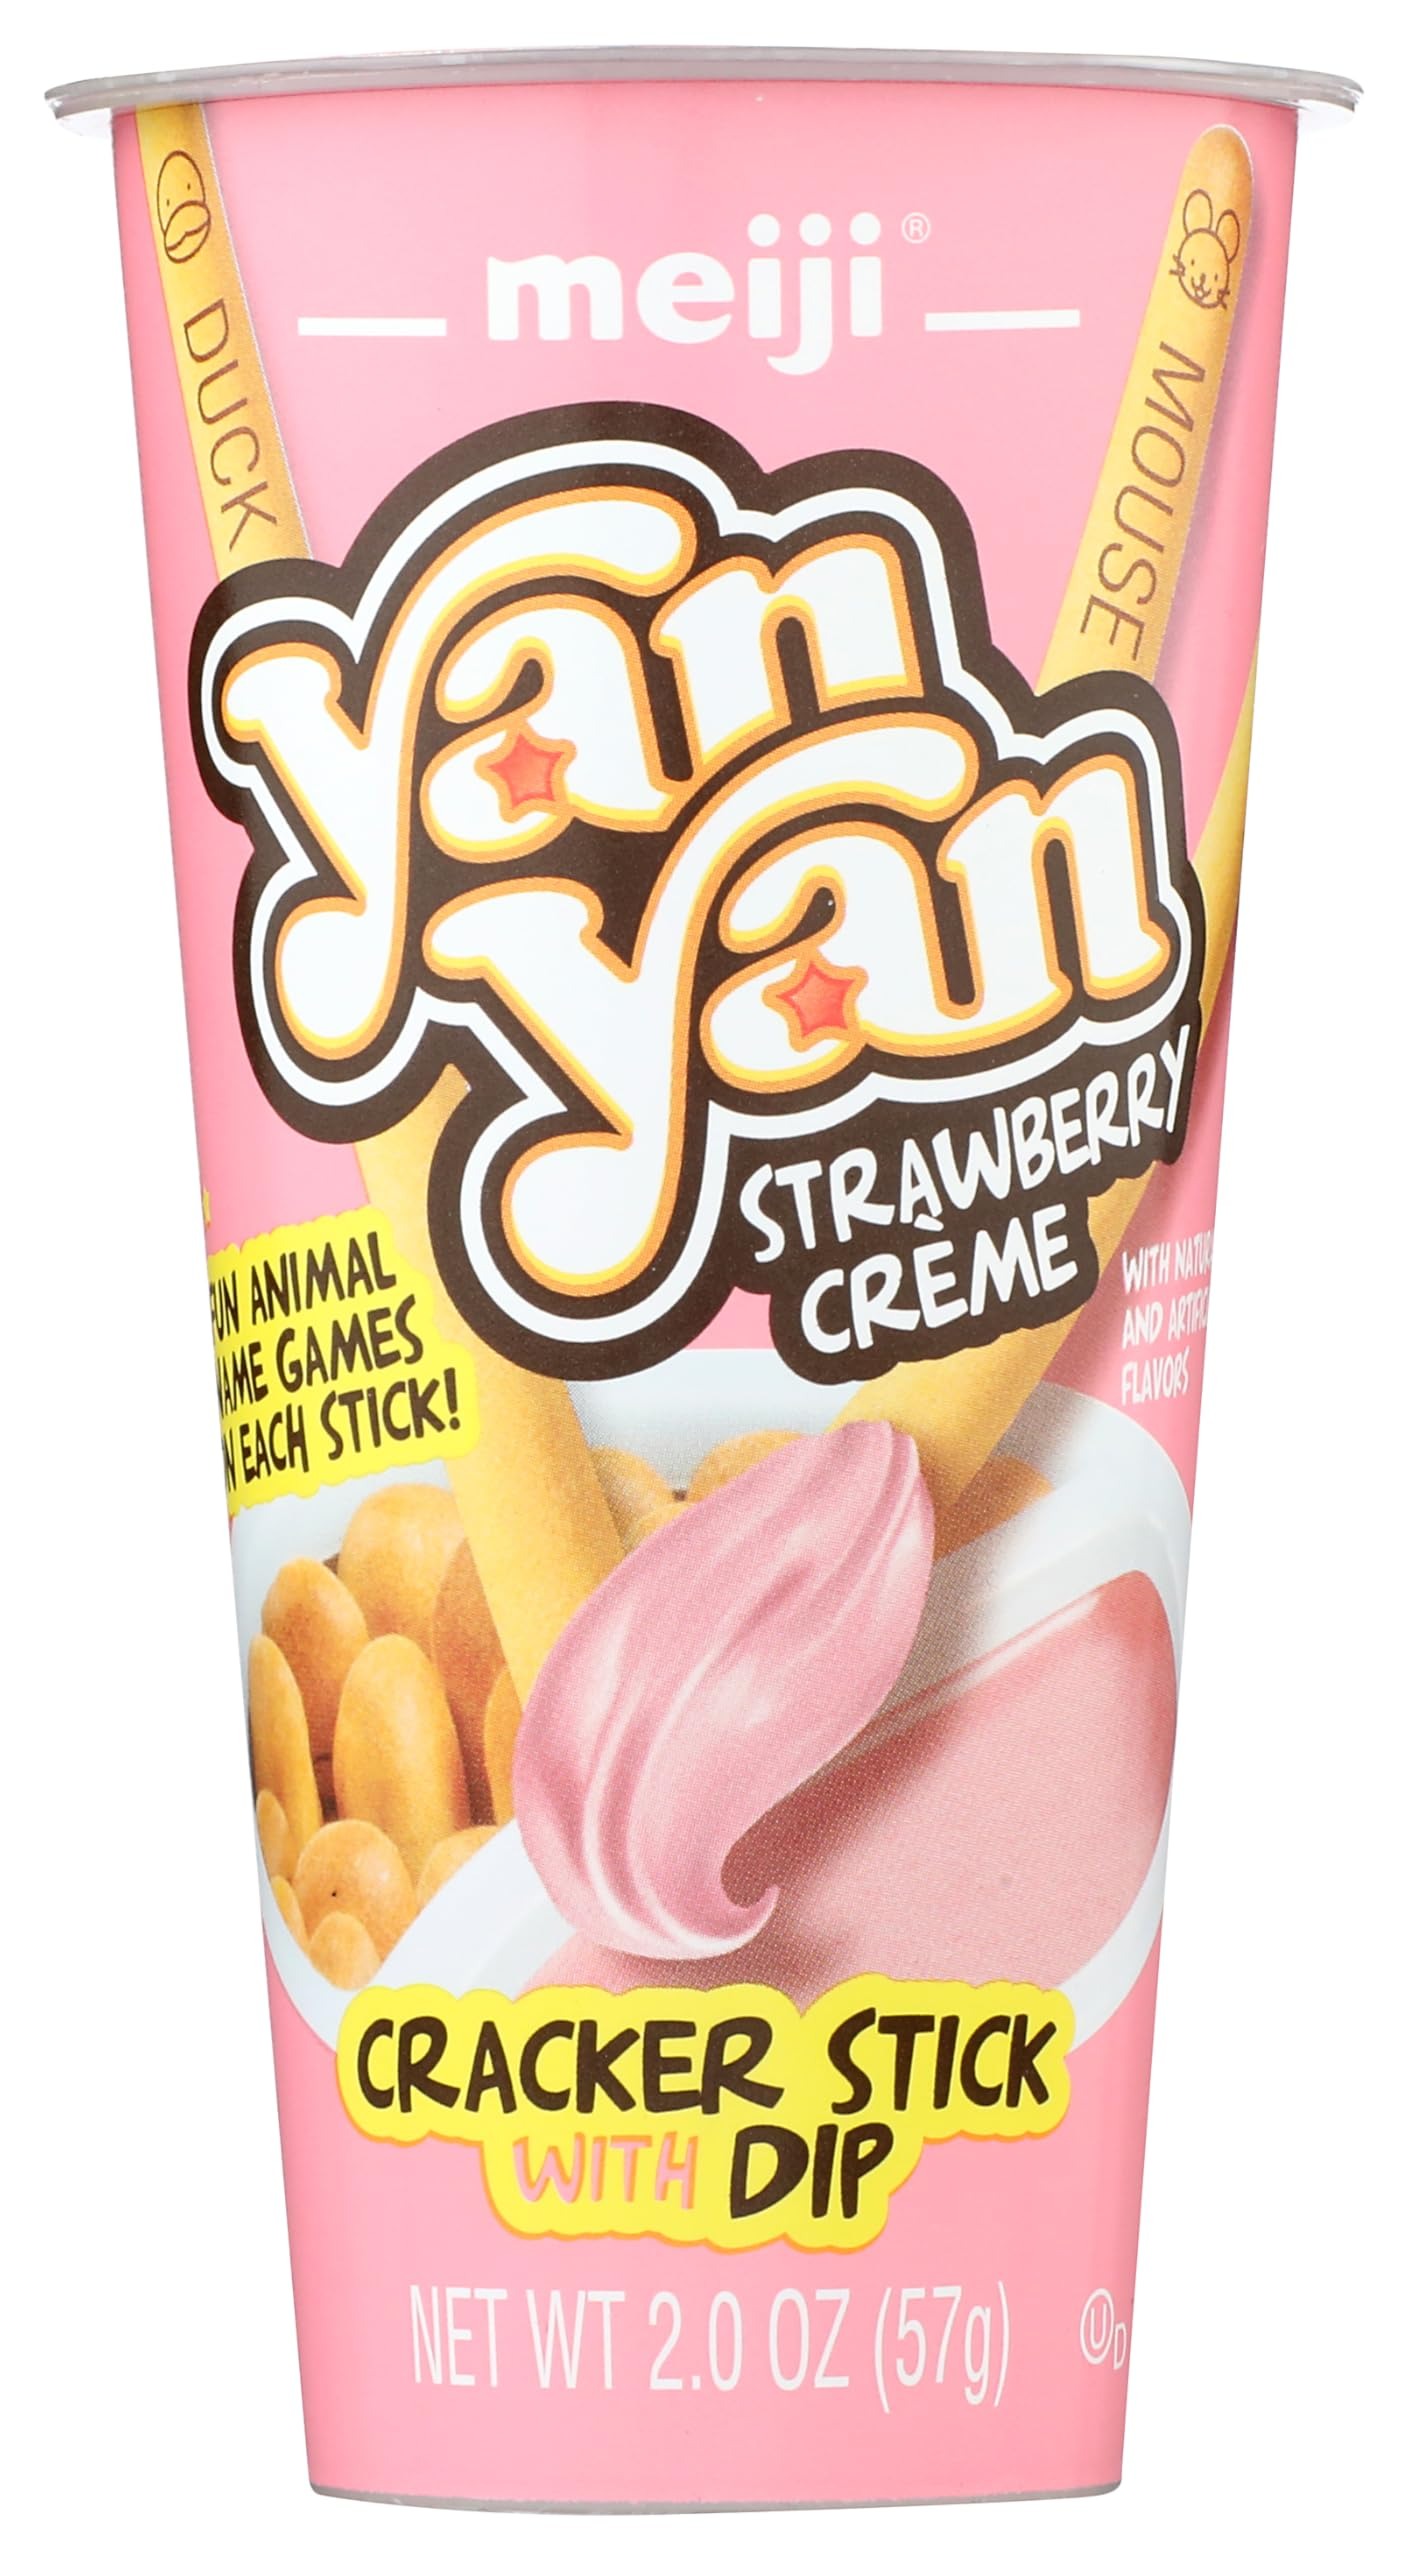
Item Name: Meiji Yan Yan Strawberry Creme Cracker Stick with Dip, 2 oz
Bullet Point 1: Yan Yan strawberry creme cracker stick with dip
Bullet Point 2: Strawberry creme cracker stick with dip.
Value: 2.0
Unit: oz

Price: 5.19